Phathana Inthavong

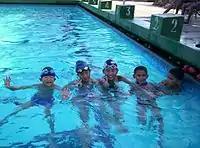
Phathana and his colleagues in 2007

At the end of 2010 Phathana and his teammates participated in Lao-Korean Friendship Training Course held by KOICA. The program was in Incheon, South Korea from 30 July until 31 August.